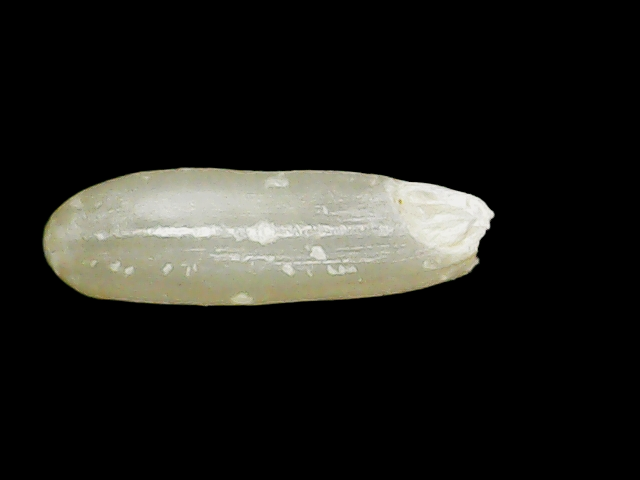
Rice variety: Binadhan7